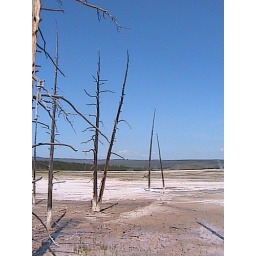
When trees are overcome by hot spings they die in place. The minerals in the spring water color the ground white.